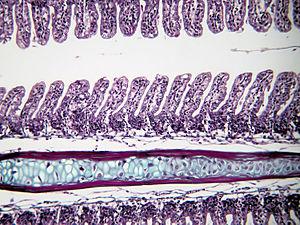
Les branchies sont des organes respiratoires internes ou externes permettant à de nombreux animaux aquatiques, notamment les poissons, de respirer en extrayant l'oxygène de l'eau. Le mot « branchie », du genre féminin, est dérivé du grec ancien βράγχια, par l'intermédiaire du latin branchie utilisé par Columelle.